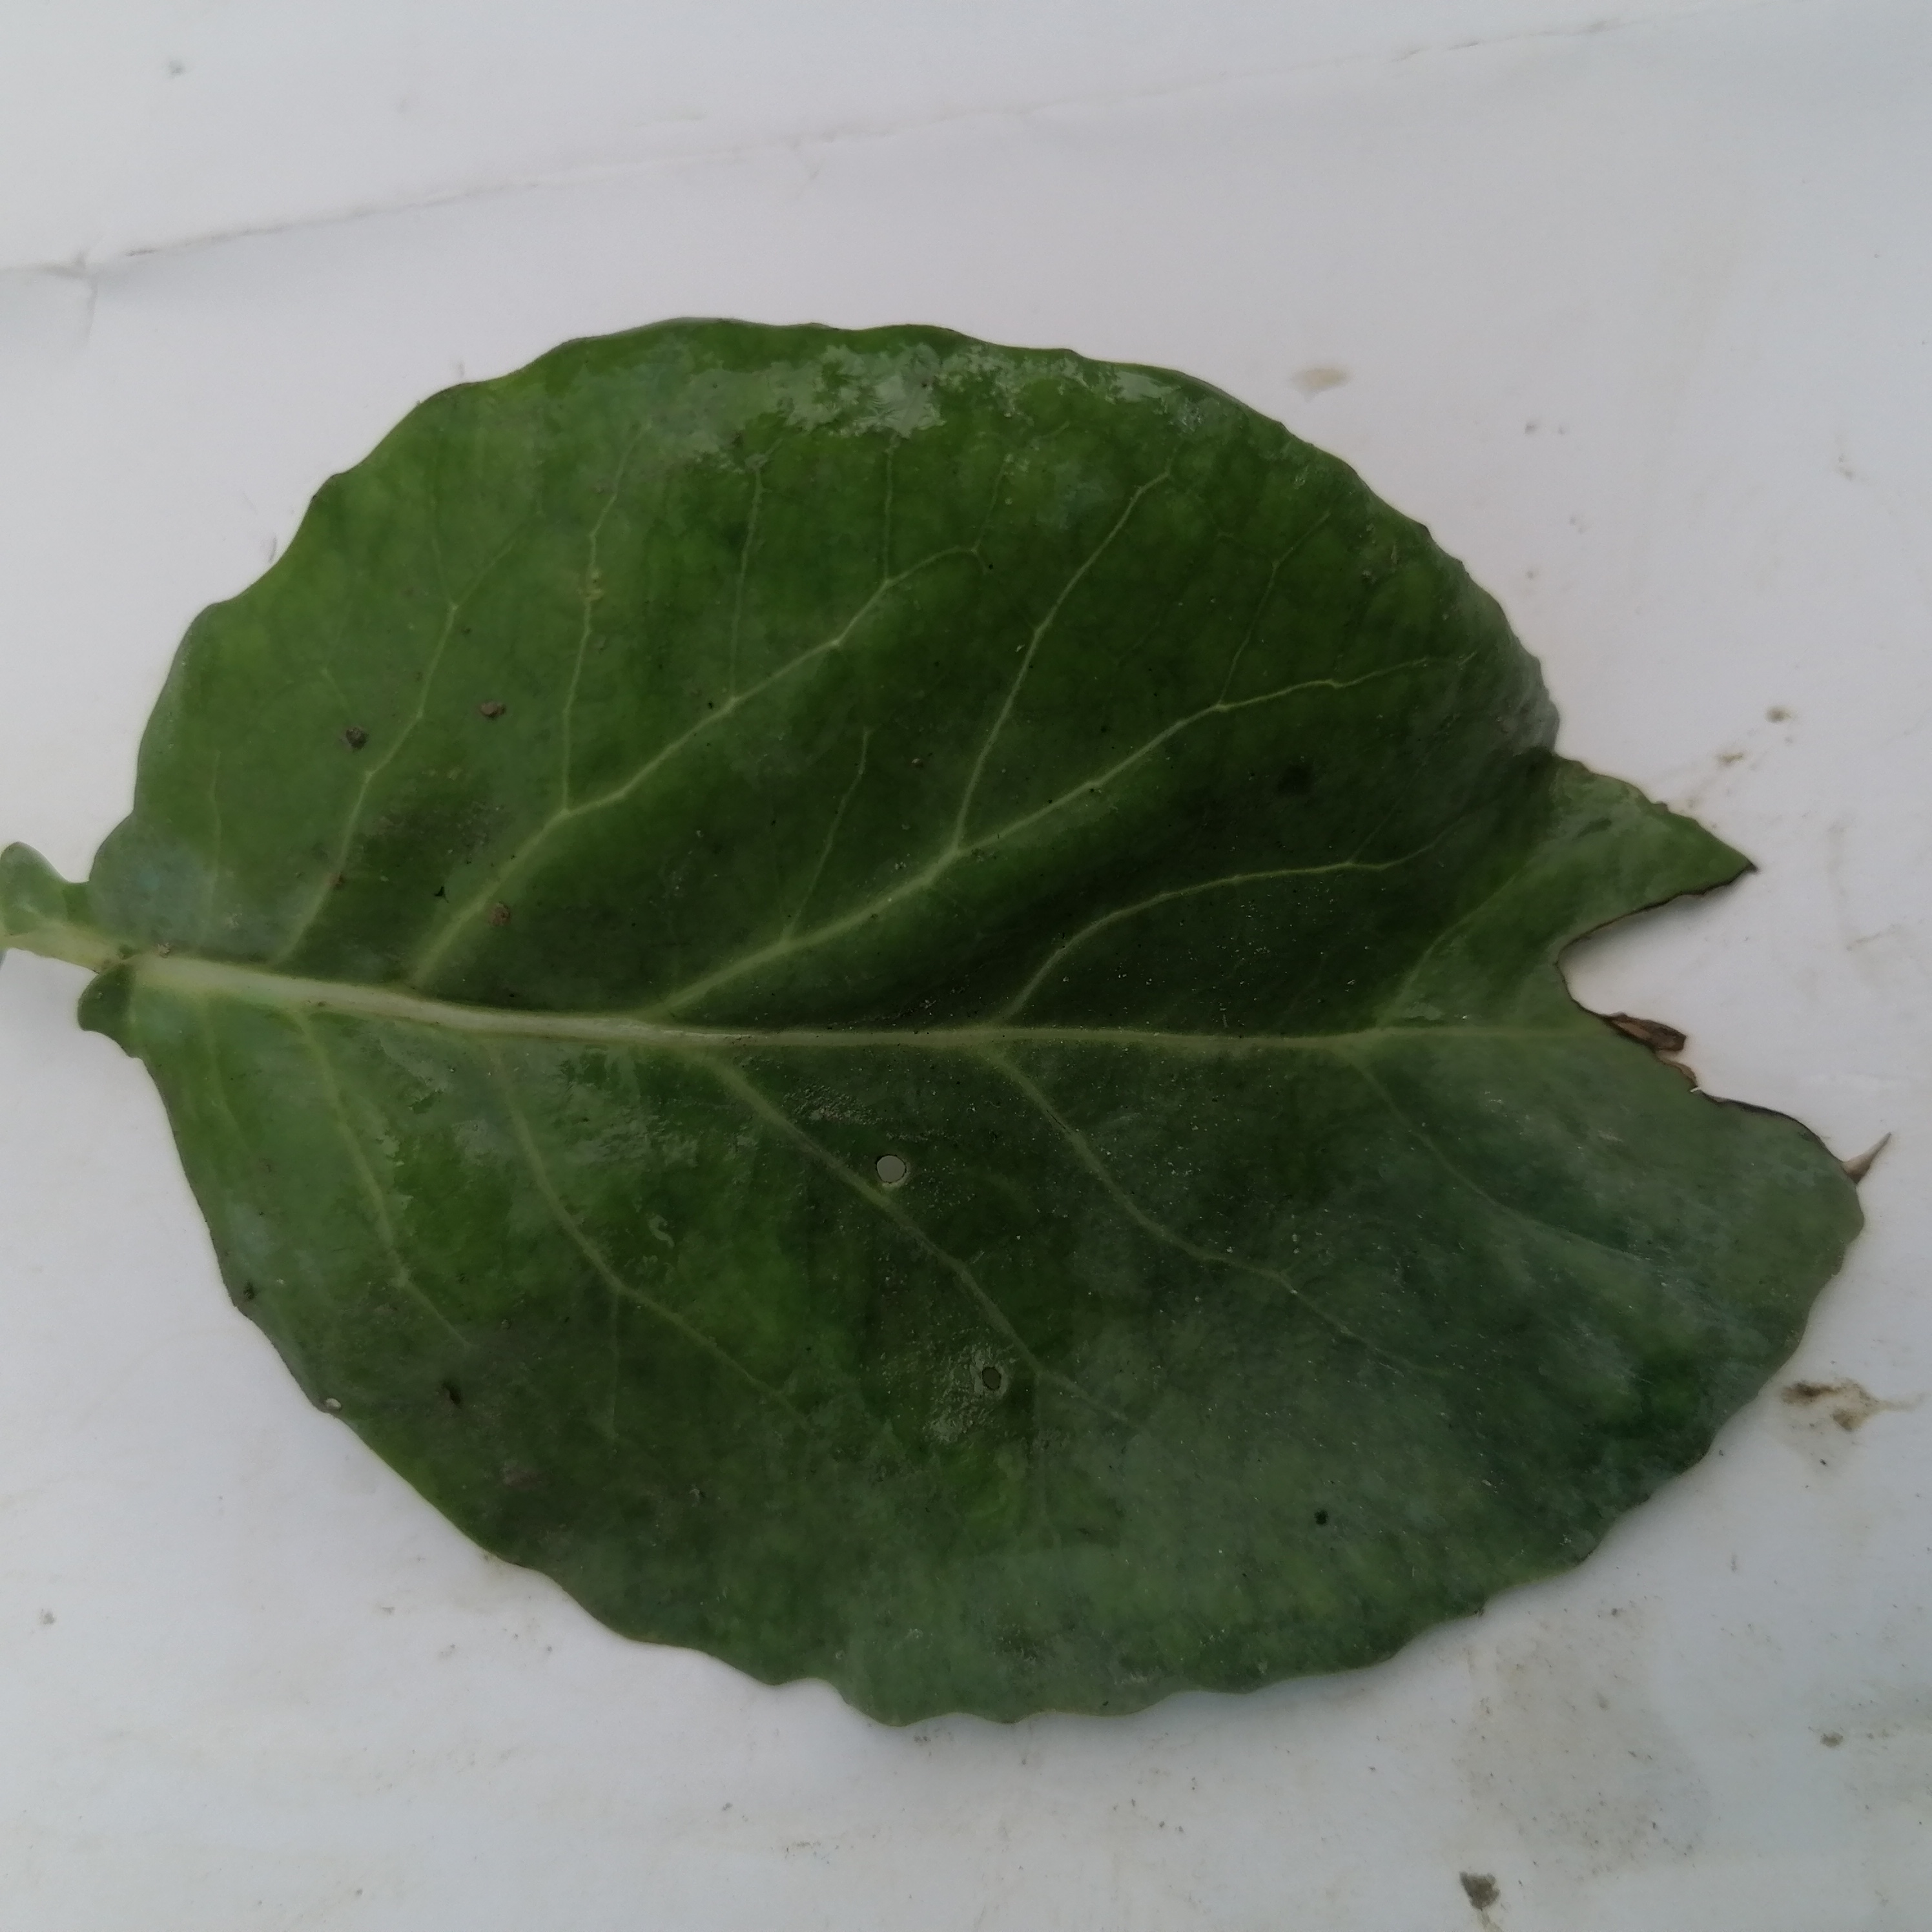
Label: Insect Hole